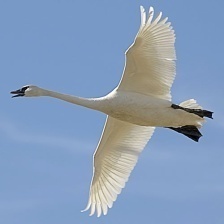
Species: TRUMPTER SWAN
Scientific name: CYGNUS BUCCINATOR
ImageNet parent category: black_swan